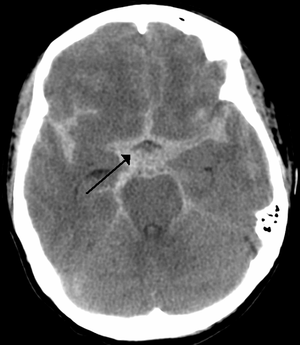
Subaraknoidal blødning
En subaraknoidal blødning er en hjerneblødning i subaraknoidalrummet mellem den tynde hjernehinde og spindelhinden, og altså ikke i selve hjernen.